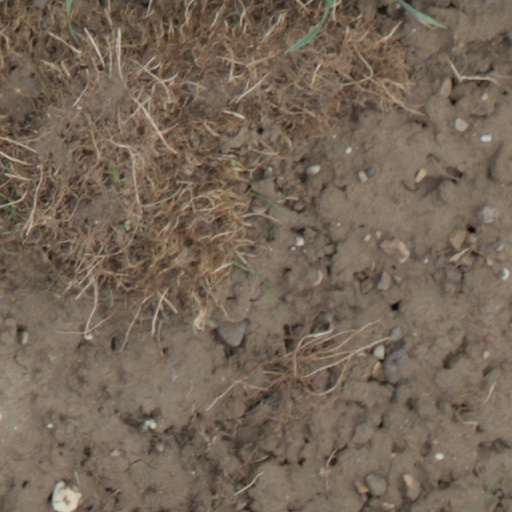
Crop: wheat